Kenji Hasegawa

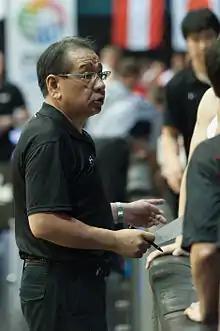

is a Japanese basketball coach. He was the head coach of the Japan national basketball team from 2014 until his resignation in late 2016.